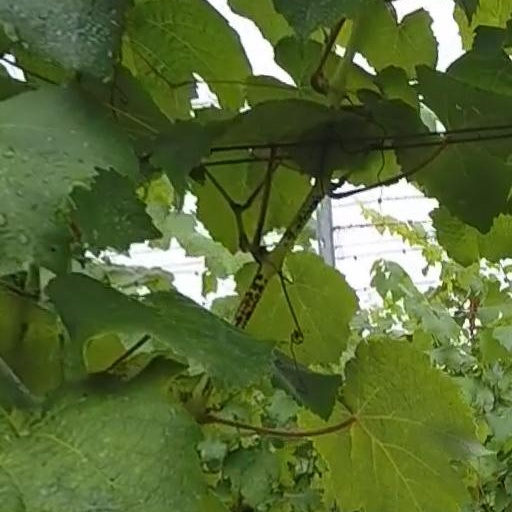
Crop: grape